Audi Quattro

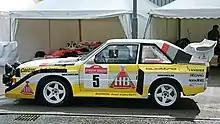
The Quattro's final WRC victory came from Walter Röhrl, at the 1985 Rallye Sanremo. The car was paraded at the Ignition Festival of Motoring in 2017.

Audi Sport Quattro RS 002 - Sports prototype "Group S" was a rally car that was initially designed for the forthcoming Group S regulations for 1987. The car was tested by Walter Röhrl but it never raced; the Group S regulations were scrapped along with the Group B regulations after a number of accidents involving fatalities during the 1986 season.